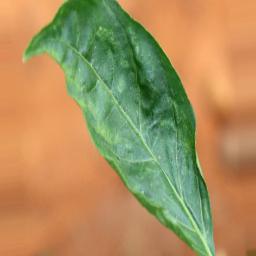
Label: mites_and_trips